Eric Dreiband

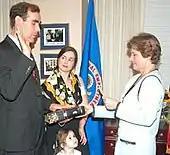
Dreiband takes oath as EEOC General Counsel in 2003

On June 10, 2020, Dreiband sent a letter to Montgomery County Maryland executives expressing First Amendment concerns regarding county orders. The letter urges County Executive Elrich and the County Council to ensure that the county's executive orders and enforcement of them respect both the right of residents to assemble and practice their faith. But the letter was based on flawed reporting, which the Justice Department has failed to publicly correct.